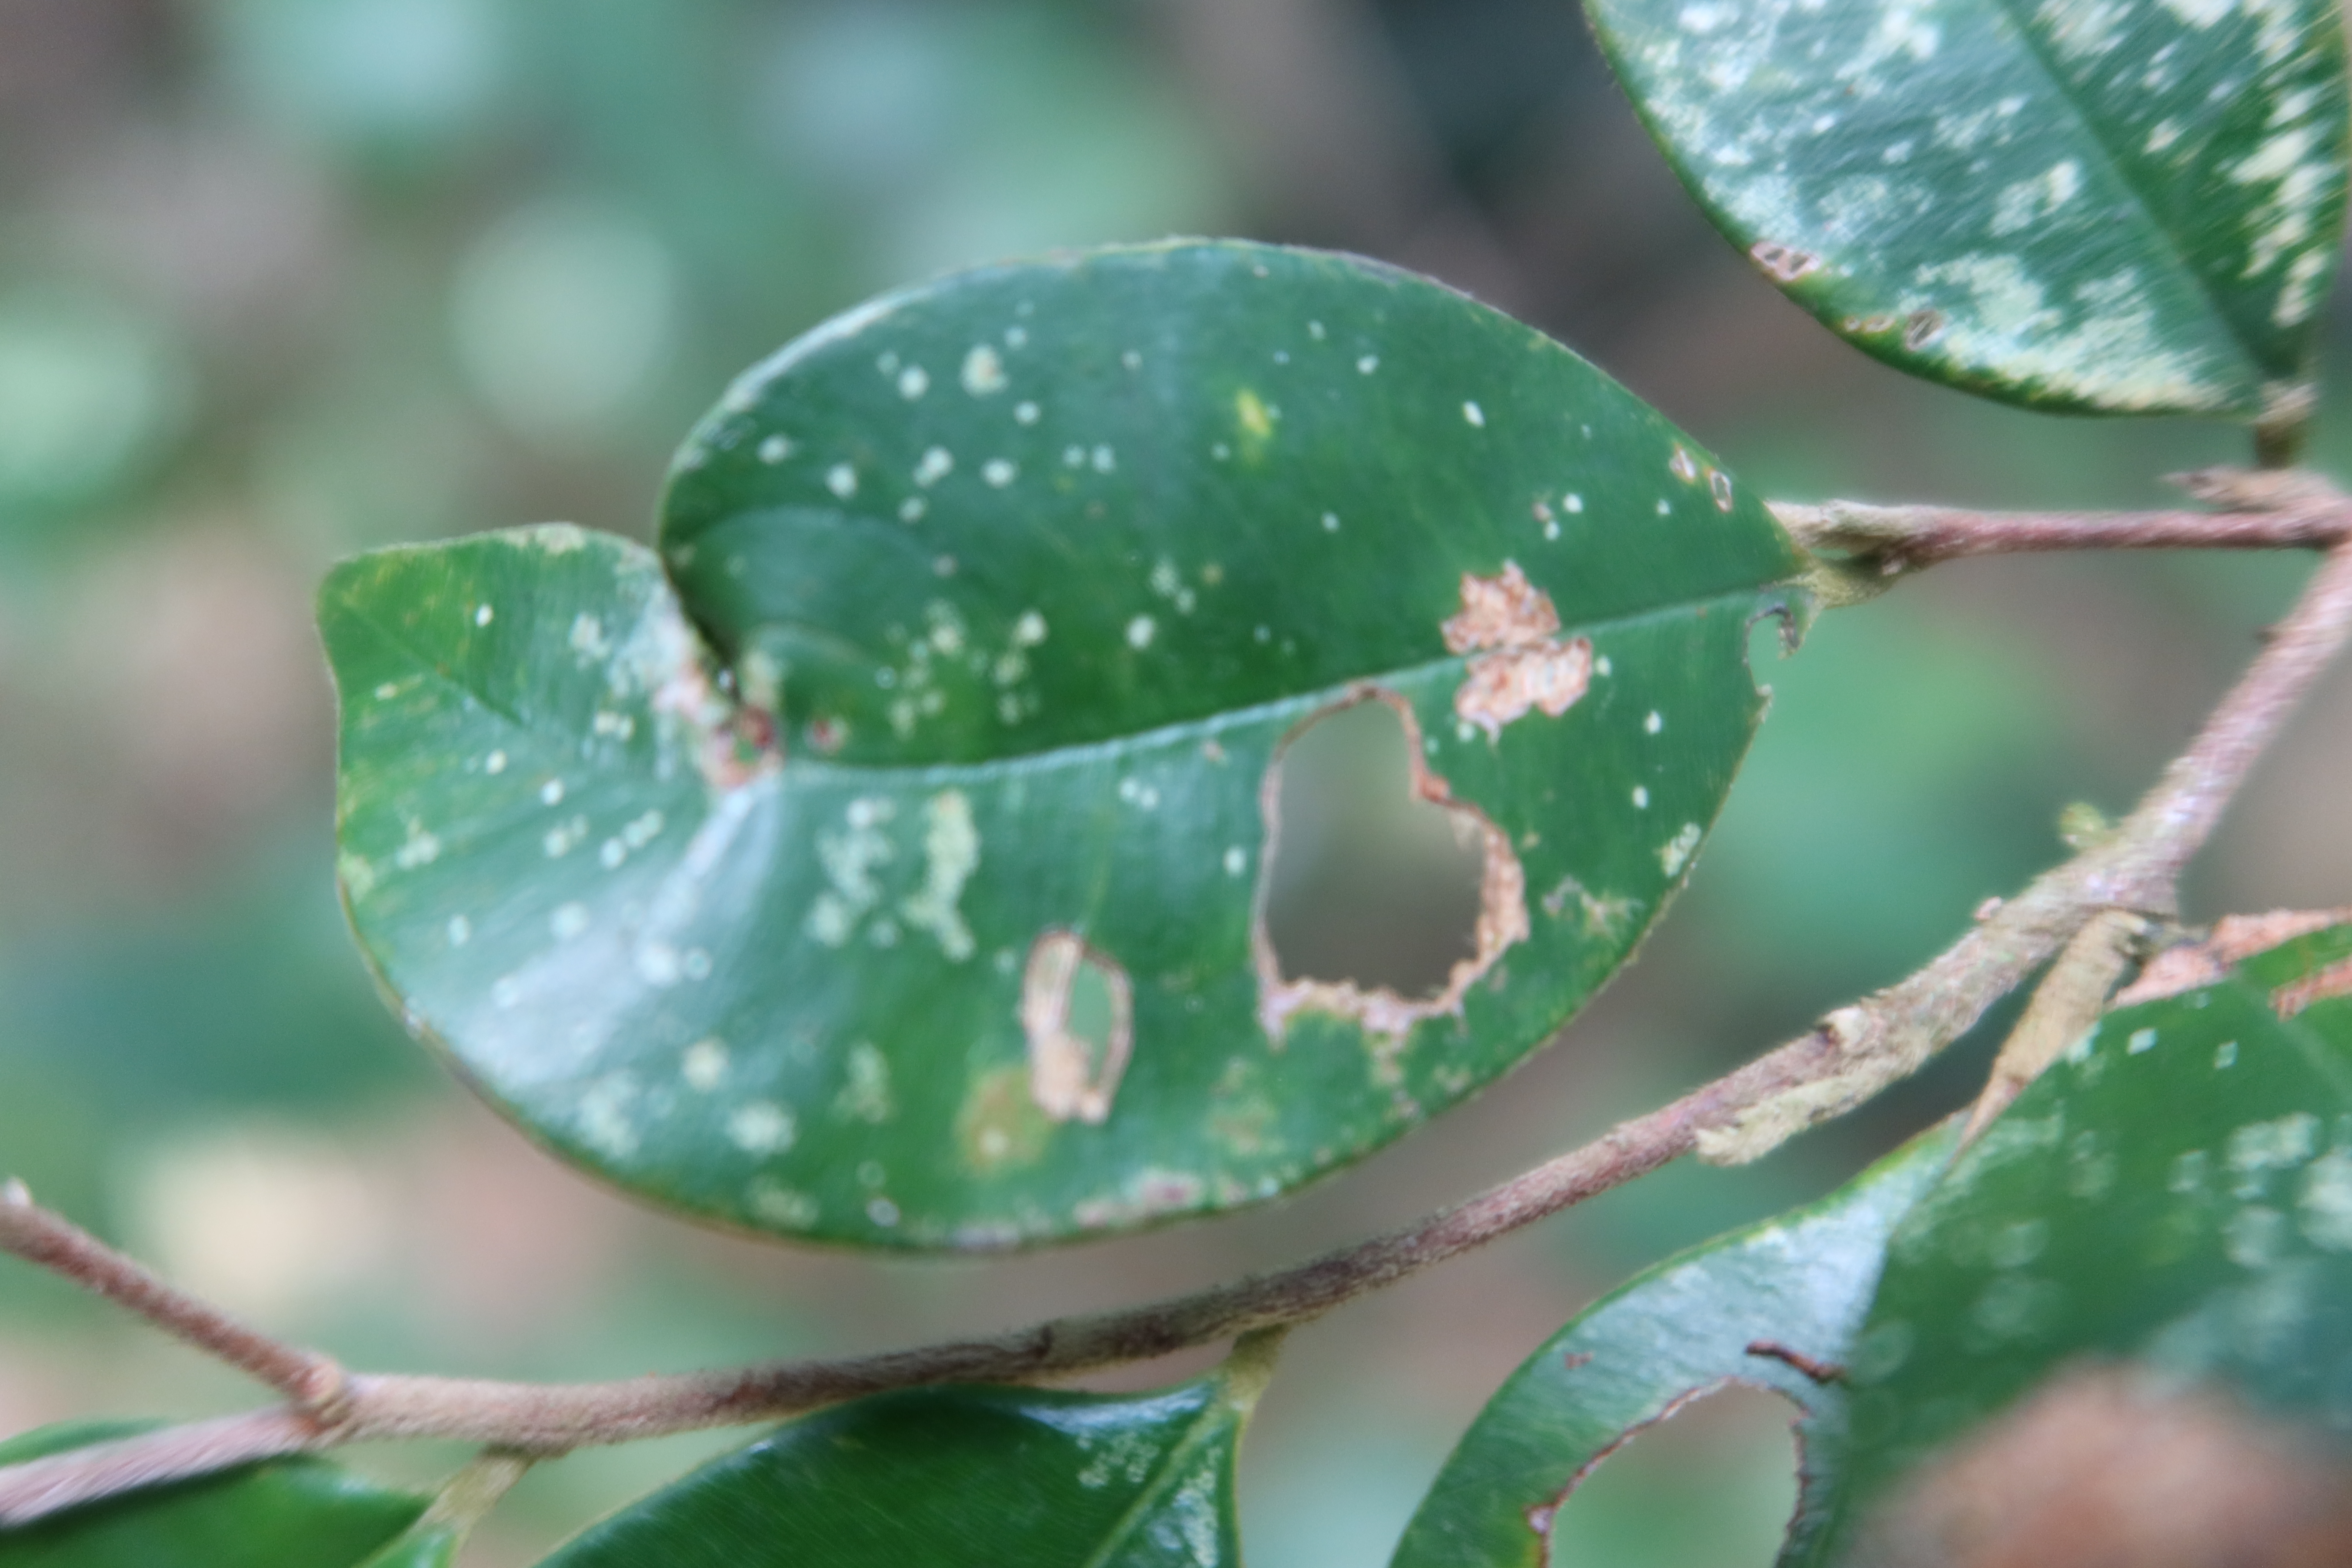
Label: Anthracnose